Cley Marshes

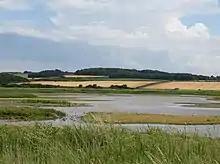
Looking inland across the reserve

Cley Marshes reserve was created in 1926 when Norfolk birdwatcher Dr Sydney Long bought the land which now makes up the reserve for the sum of £5,100, to be held "in perpetuity as a bird breeding sanctuary". Long then established the Norfolk Wildlife Trust.